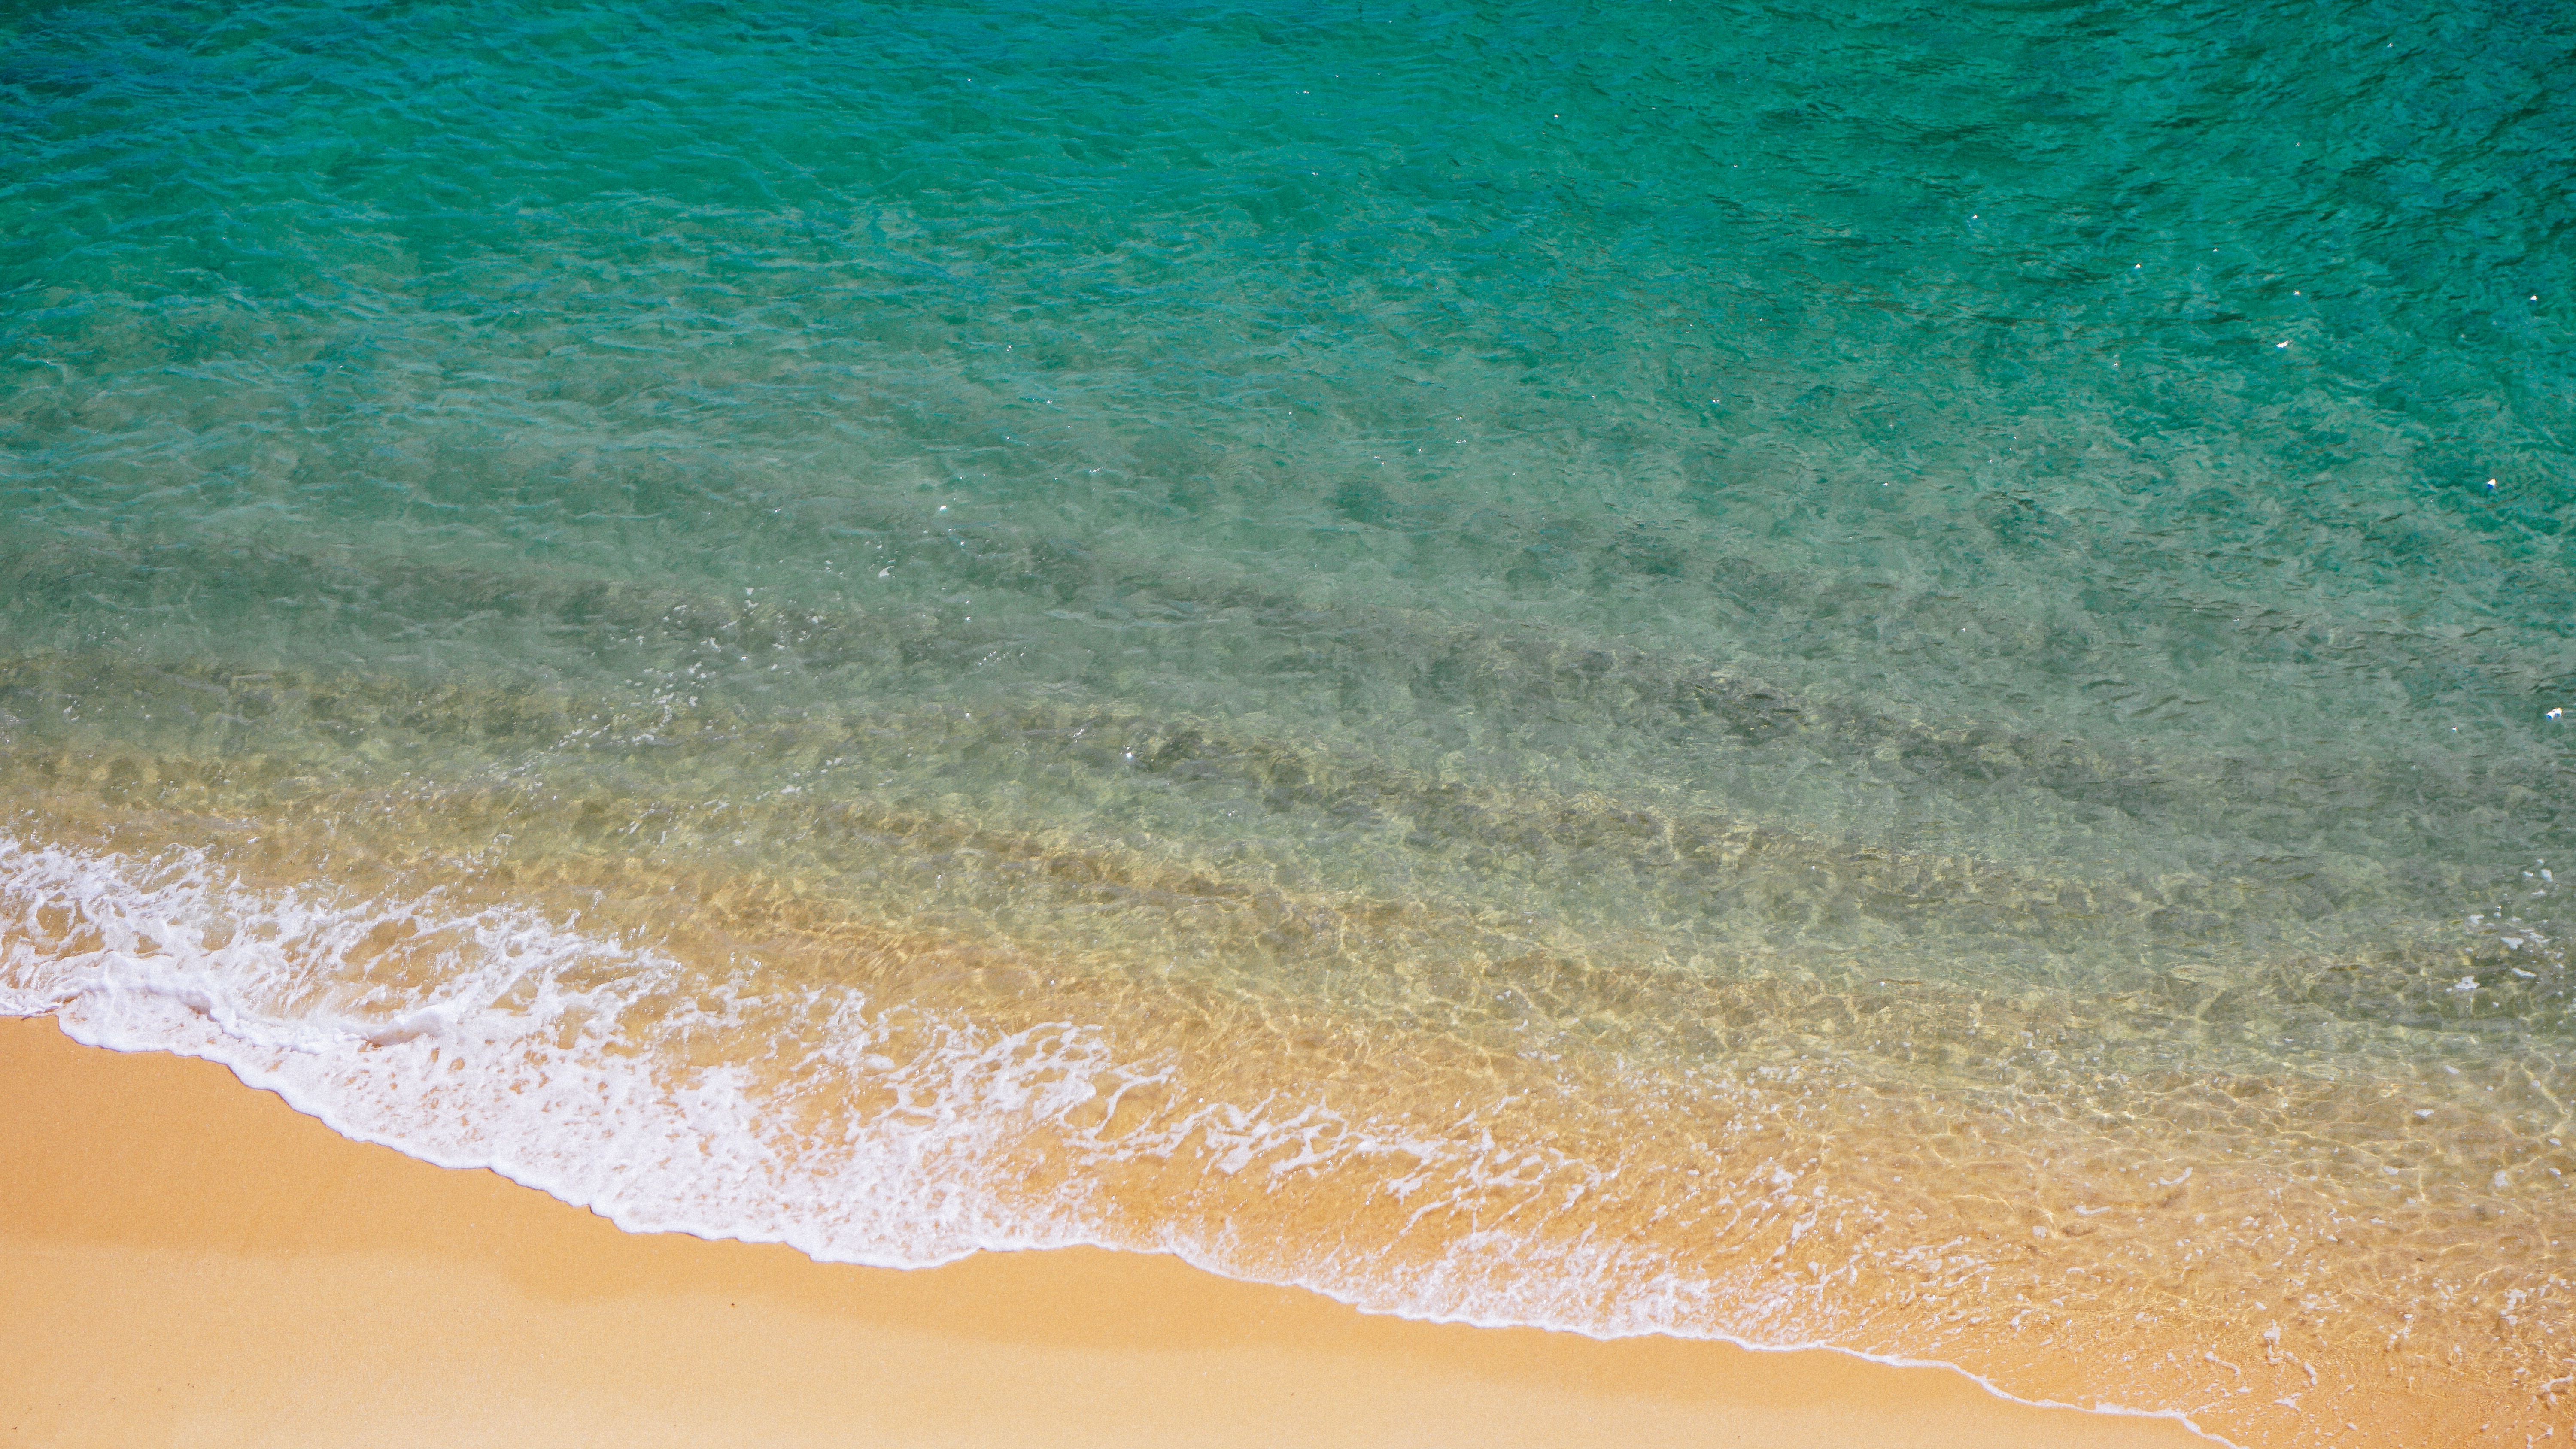
beach, sea, water, sand, ocean, sunlight, texture, wave, underwater, wind wave